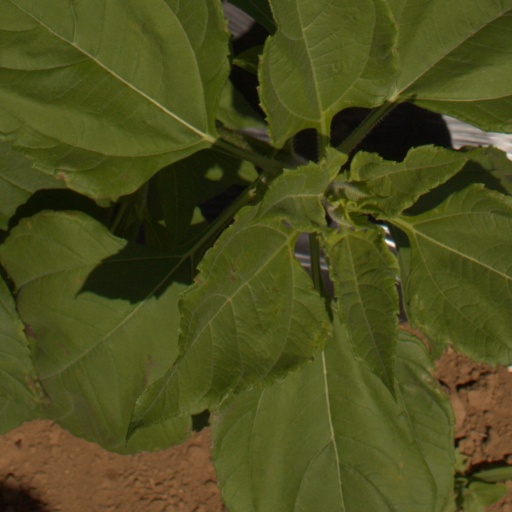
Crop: Jerusalem artichoke